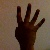
The image shows a hand gesture representing the number 4 in Indian Sign Language.